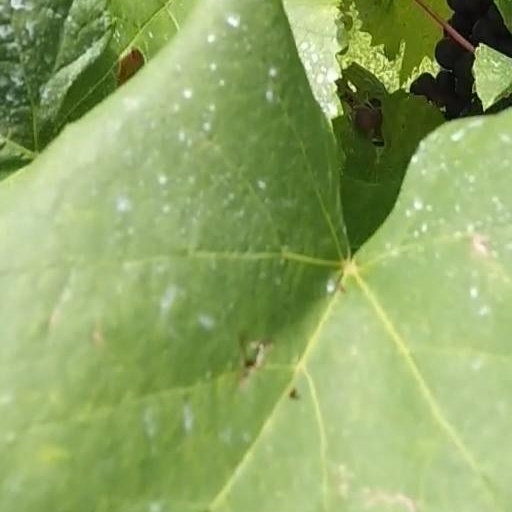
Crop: grape